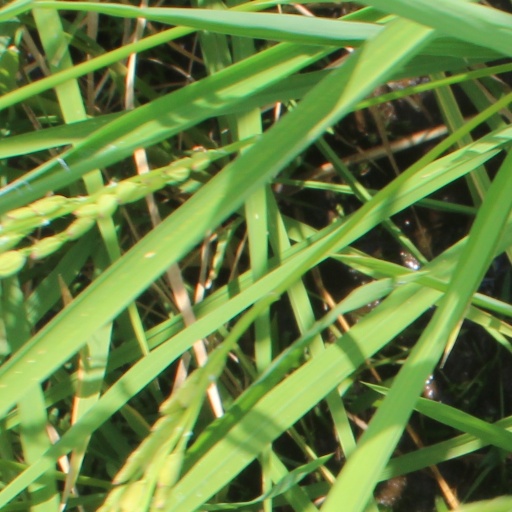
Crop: rice